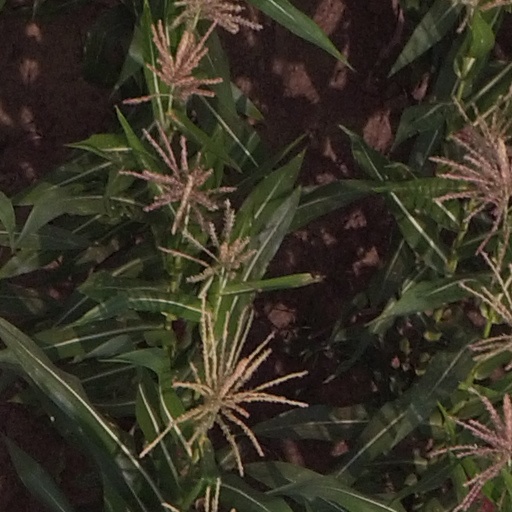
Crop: maize; corn